Bob Skoglund

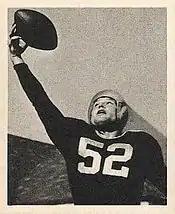
Skoglund on a 1948 Bowman football card

Robert W. Skoglund (July 29, 1925 – January 1, 1949) was a professional American football defensive end in the National Football League (NFL).